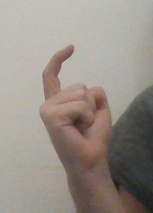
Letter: ra